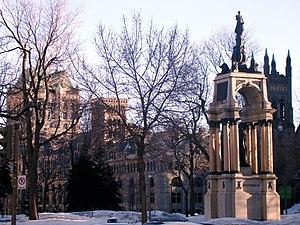
Cet article recense les plus grandes places urbaines, pour ce qui est de la superficie.